Pankaj Advani (director)

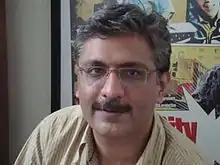

Pankaj Advani (Hindi: पंकज आडवाणी) (1 August 1965 – 11 November 2010) was an Indian film director, editor, screenwriter, photographer, theatre director, and painter, known for his works in Bollywood, and cross over cinema. Pankaj made his Hindi film screenwriting debut with "Kabhi Haan Kabhi Naa" (1993) which went on to win the Filmfare Critics Award for Best Movie.